Basilica of the Visitation of the Blessed Virgin Mary, Levoča

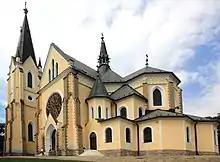
Basilica of the Visitation of the Blessed Virgin Mary, Marian Hill, Levoča

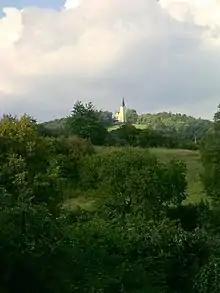
The Basilica seen from Levoča

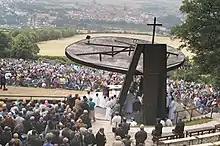
Annual pilgrimage at Marian Hill

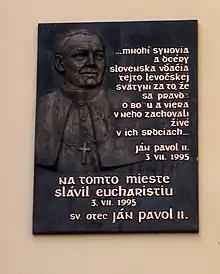
Plaque commemorating visit of Pope John Paul II

The Basilica of the Visitation of the Blessed Virgin Mary (Slovak: "Bazilika navštívenia Panny Márie") in Levoča, Slovakia is located at the summit of Mariánska hora (English: Marian Hill), (781 m. above sea level), a hill above Levoča with views over the town and countryside. Built in its present form between 1906 and 1922, the church is the destination of an annual major pilgrimage.